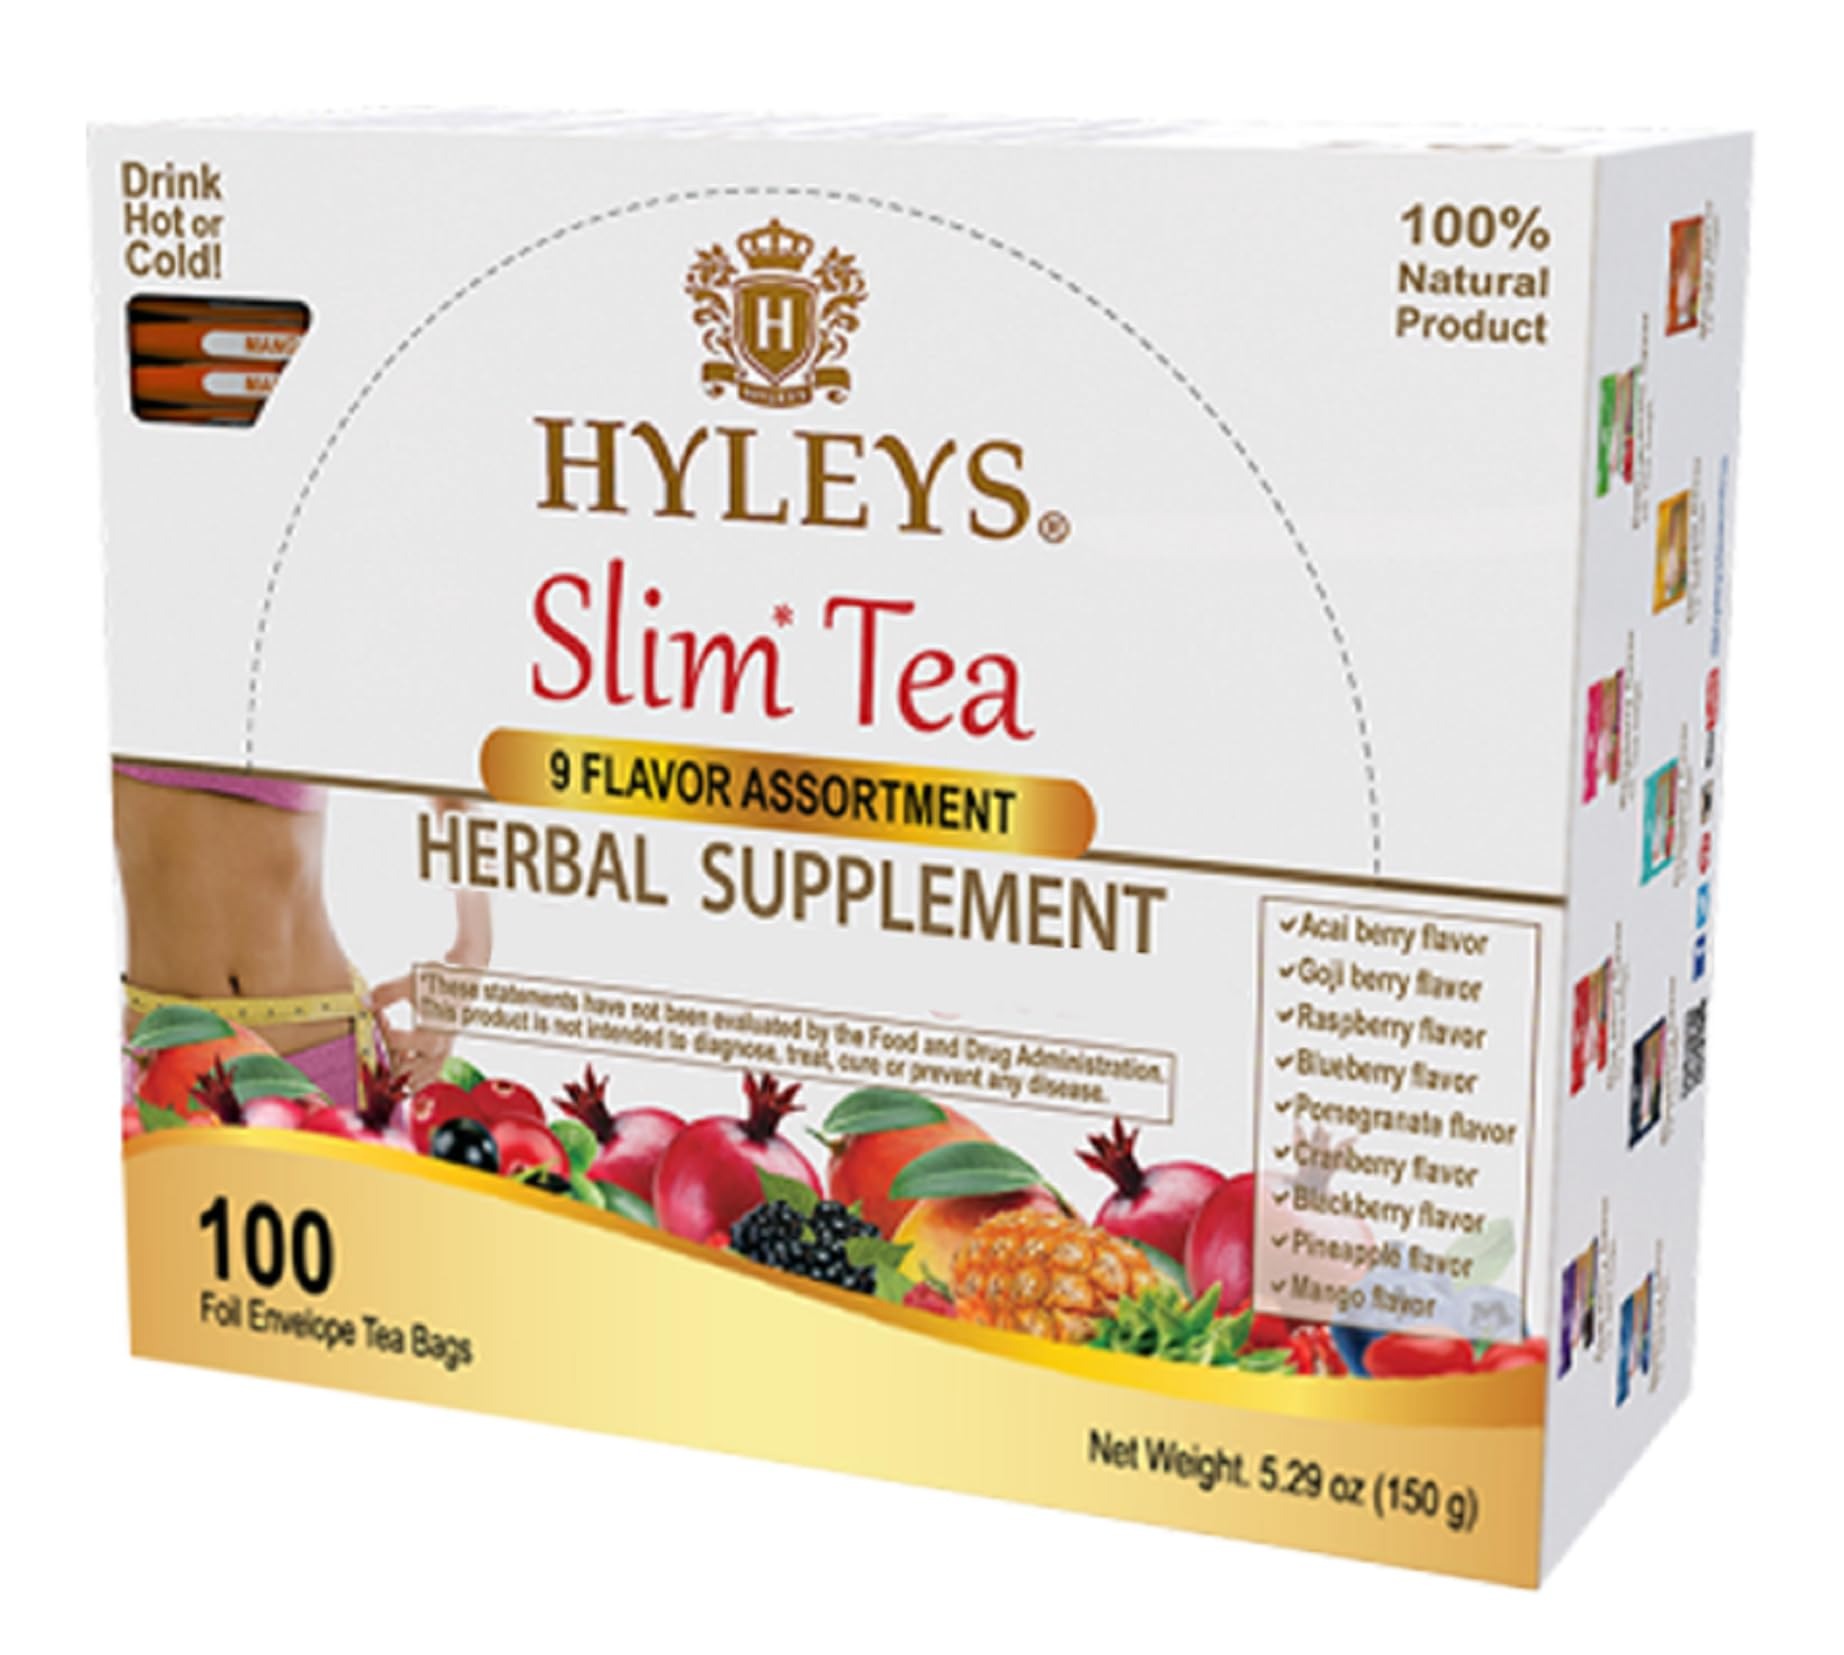
Item Name: Hyleys Slim Tea 9 Flavor Assortment 100 Ct - Weight Loss Herbal Supplement Cleanse and Detox - 100 Tea Bags (1 Pack)
Bullet Point 1: Helps promote weight loss with natural ingredients – This specially formulated tea blend supports healthy weight loss by using natural plants extract, including green tea and senna, to help you achieve a skinny, healthier body over time.
Bullet Point 2: 1-Step ultra-slimming program – Simple and effective – Enjoy the convenience of our 1-step program. Just drink one cup of Hyleys Slim Tea before bed to support your meal digestion and detox while you sleep.
Bullet Point 3: Contains three simple, all-natural ingredients – Hyleys Slim Tea combines the power of green tea, senna leaves, and natural flavors to create an ultra-effective herbal cleanse that’s gentle on your system yet powerful for weight management.
Bullet Point 4: Boosts metabolism, improves digestion, and reduces bloating – Our tea helps improve digestion and naturally reduces bloating, thanks to its powerful blend of natural ingredients, helping your body bloom and thrive with a boosted metabolism.
Bullet Point 5: 100 individually wrapped foil teabags to preserve taste and freshness – Each box includes 100 foil-sealed teabags to maintain the highest quality, ensuring a fresh, delicious taste with every cup, so you can enjoy your skinny journey with every brew.
Value: 100.0
Unit: Count

Price: 25.99